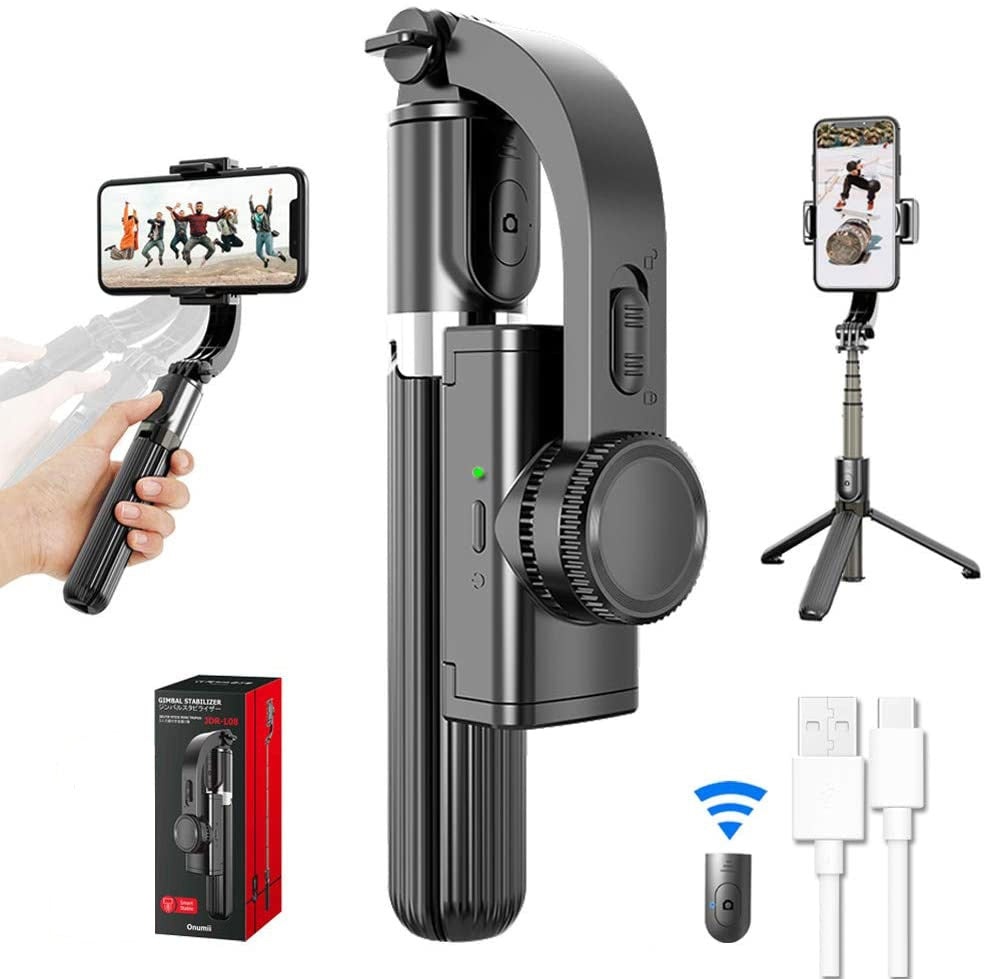
Estabilizador de Celular Optimun 360°
Estabilizador de Celular Optimun 360° Tiro constante, rotação de 360º, liga de alumínio, tripé e conexão sem fio. Estabilidade esportiva, foto inteligente, desempenho estável e operação simples. CHAVE INTELIGENTE O interruptor de chave possibilita girar 360º automaticamente ou fixar o telefone móvel. ROTAÇÃO DE 360º Bastão de selfie livre ao acaso, estabilizando aos seus vídeos, lives ou fotos. CHIP ESTÁVEL E GIROSCÓPIO Compatível com smarthphones universais, possui travamento automático 180º e interruptor horizontal 360º. BATERIA DURÁVEL Bateria de 450mAh, para aproximadamente 2 horas de uso. TRIPÉ DE SELFIE Deslize para baixo para desbloquear. Também pode ser usado como bastão de selfie. LIGA DE ALUMÍNIO LEVE Haste retrátil em alumínio. TRIPÉ ESTÁVEL Comprimento total aberto: 89 centímetros. PARÂMETROS DE HARDWARE Versão Bluetooth: Bluetooth 4.0; Distância Bluetooth: 10m; Bateria CR (pode mudar); Bateria RX: 450mha; Materiais: liga de alumínio; Android: sistema acima de 4.3; Sistema IOS: IOS acima de 5.1; Tamanho do telefone de suporte: 4.0-6.2 polegadas. PACOTE 1 estabilizador de gimbal portátil para smartphone; 1 controle remoto Bluetooth; 1 cabo de carregamento USB; 1 manual do usuário. COMPRE HOJE E LEVE 2 BÔNUS INCRÍVEIS PARA CASA DESAFIO DOS 7 DIAS Compre e use o Estabilizador por 7 dias , caso o produto apresentar algum defeito, devolveremos 100% do dinheiro! PRODUTO EXCLUSIVO A venda do produto Estabilizador em outros sites é proibida. Garanta o produto original através do nosso site.
Brand: Minha loja
Category: Electronics > Communications > Telephony > Mobile & Smart Phone Accessories > Mobile Phone Camera Accessories > Selfie Sticks